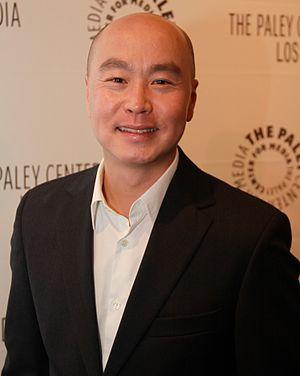
Dexter est une série télévisée américaine, créée par James Manos Jr. d'après le roman de Jeff Lindsay, Ce cher Dexter, diffusée entre le 1ᵉʳ octobre 2006 et le 22 septembre 2013 sur Showtime aux États-Unis et au Canada, en simultané sur The Movie Network et Movie Central. La série est composée de 8 saisons et 96 épisodes.
C. S. Lee est un acteur sud-coréano-américain, né le 30 décembre 1971 à Cheongju.
Vincent « Vince » Masuka, ou Masuoka dans la série littéraire, est un personnage de la série télévisée Dexter. Il est interprété par l'acteur coréano-américain C. S. Lee. Masuka est le spécialiste en criminalistique du département homicide de la police de Miami. Il travaille au côté de Dexter Morgan au laboratoire et sur les scènes de crimes.